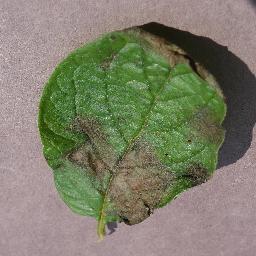
Label: Potato___Late_blight